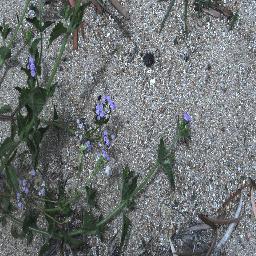
Label: siam_weed